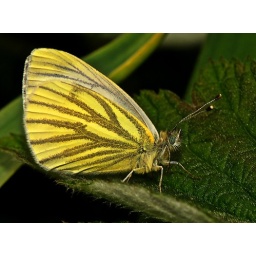
There are other colorful things to shoot in my garden than flowers